James Barney Marsh

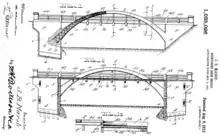
Patent image for Marsh's Reinforced Arch Bridge

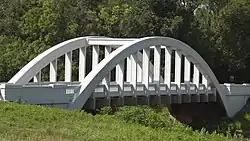
Brush Creek Bridge

James Barney Marsh (April 12, 1856June 26, 1936) was an American engineer and bridge designer. He patented a new design for arch bridges. Marsh gave Archie Alexander, the first African-American to graduate as an engineer from Iowa State University, his first job. Marsh worked in the bridge building business for over 50 years, and several of his bridges are listed in the National Register of Historic Places.